Veena Kumari

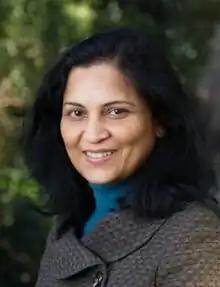
Veena Kumari

Veena Kumari is Professor of Psychology at Brunel University London.